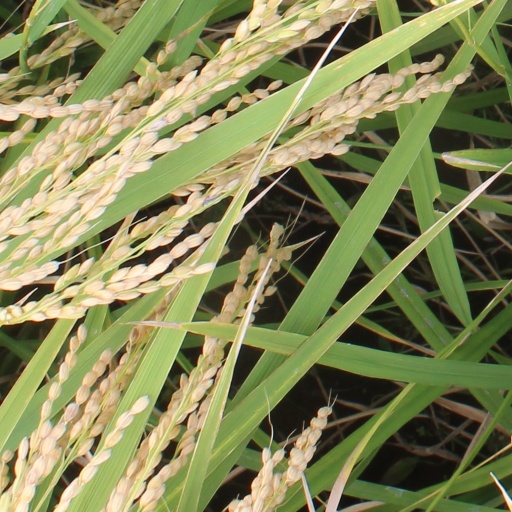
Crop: rice